Jerónimos Monastery

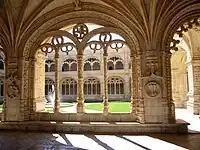
Decorated cloister arches

In the tympanum there are scenes from the birth of Christ: from the left to right: the Annunciation (of the angel indicating to Maria that she would give birth); the Nativity (the birth of the Christ child); and the Epiphany (the adoration of the magi). Two angels hold the arms of Portugal, close to the archivolt. The splays on each side of the portal are filled with statues, among them are statues of King Manuel I and Queen Maria of Aragón kneeling in a niche under a lavishly decorated baldachin, flanked by their patrons: Saint Jerome and Saint John the Baptist, respectively. The supporting corbels are decorated with little angels holding the coat-of-arms and, at the side of the king, an armillary sphere and, at the side of the queen, three blooming twigs. Renaissance elements include angels in Roman garb, cherubs, the detail and realism of the kings and the nude study of Saint Jerome.